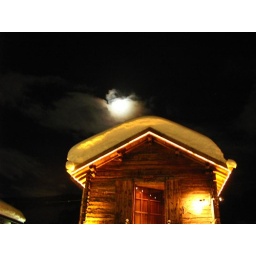
Night in fish house